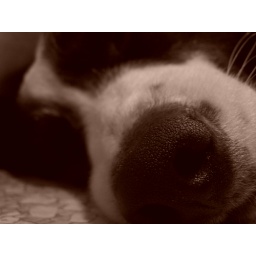
Booker is the best dog in the world. And he's so cute too.